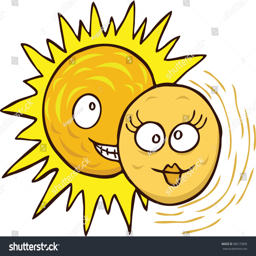
cartoon illustration of eclipse of the sun